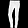
Label: Trouser